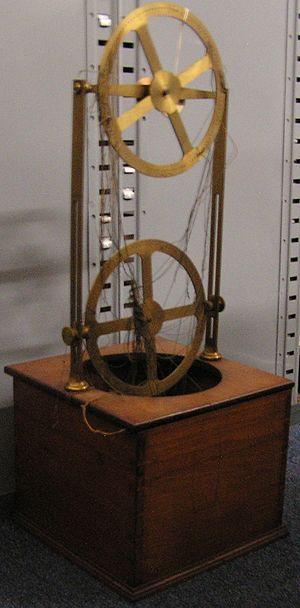
Théodore Olivier est un mathématicien français.